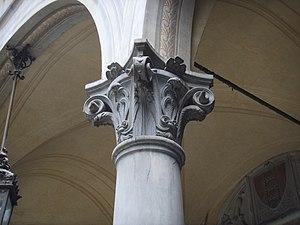
La basilique de la Santissima Annunziata est une des basiliques de Florence en Toscane, celle de l'ordre des Servites de Marie.